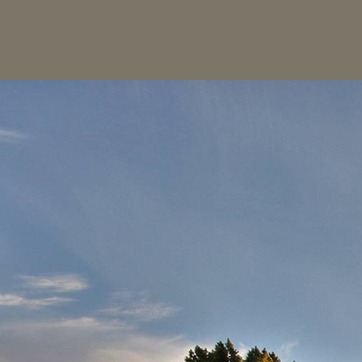
Material: sky